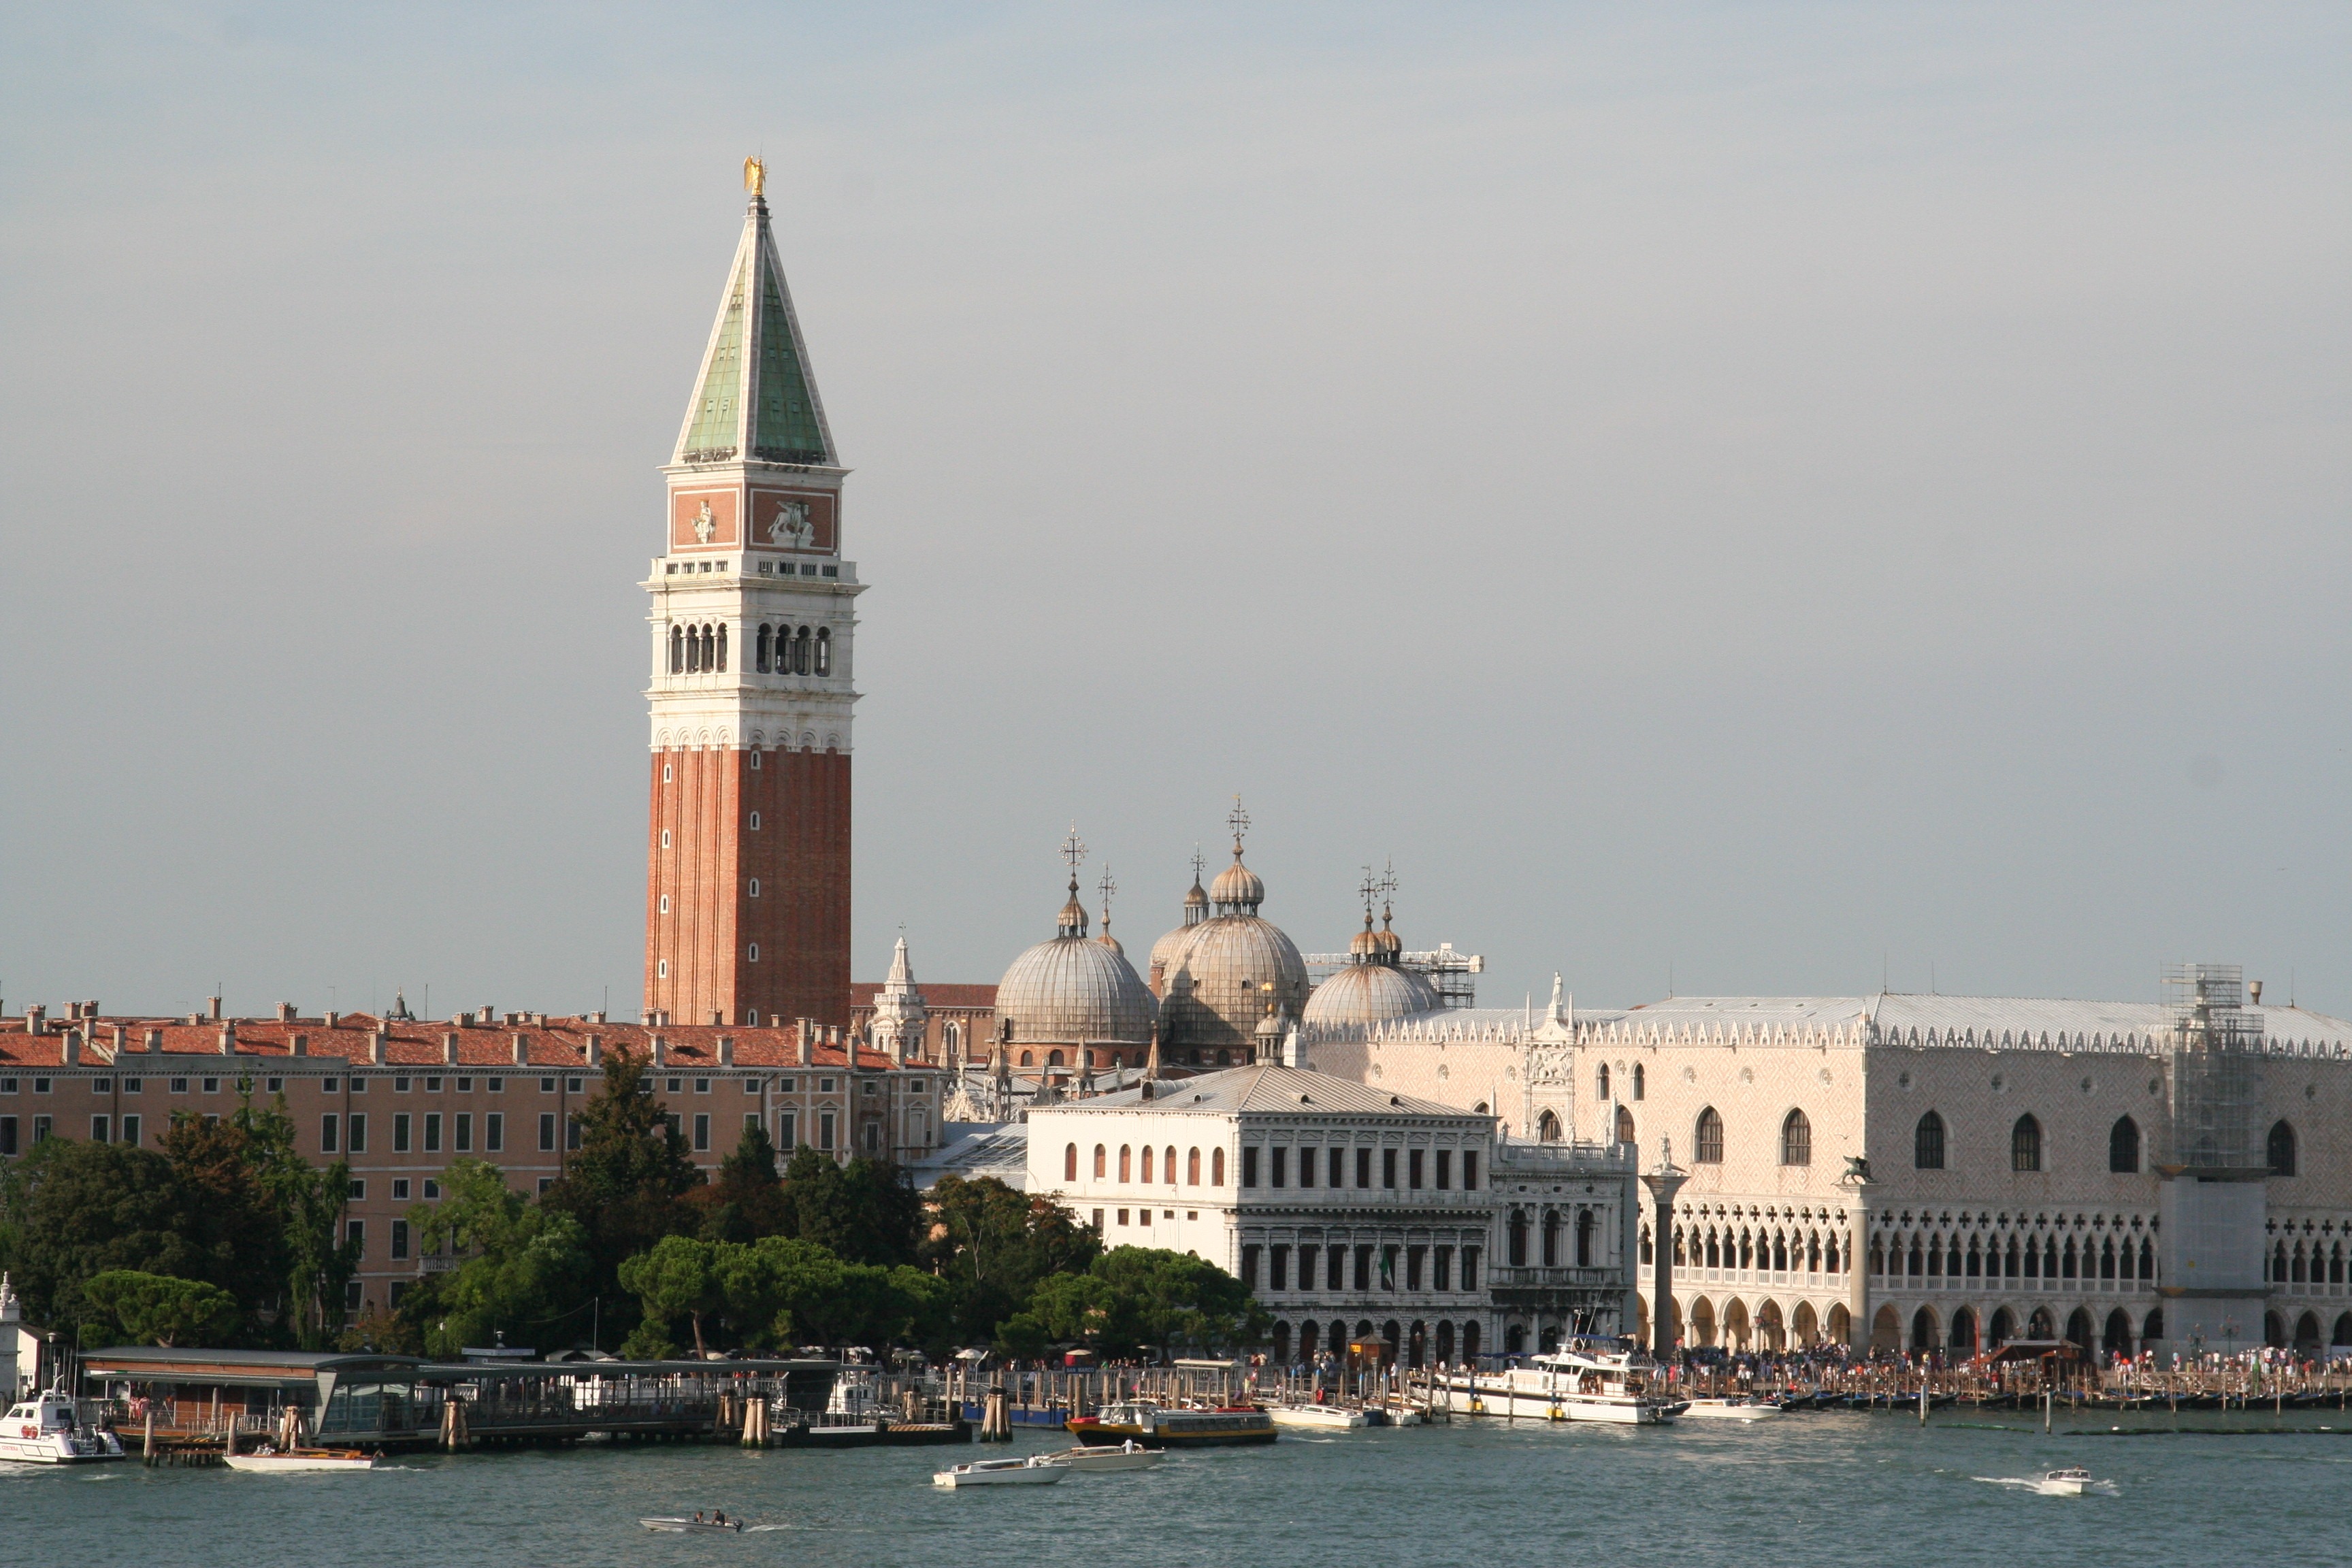
sea, silhouette, city, cityscape, vehicle, tower, landmark, italy, venice, place of worship, venezia, veneto, dom, st mark's square